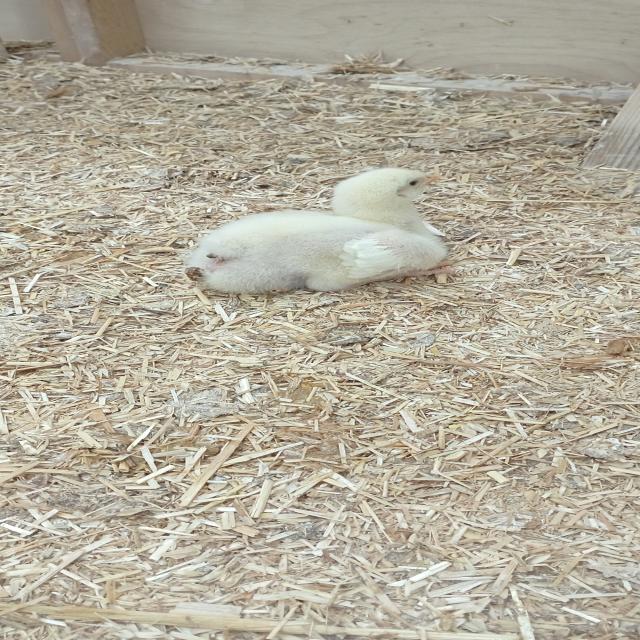
Weight: 225 g